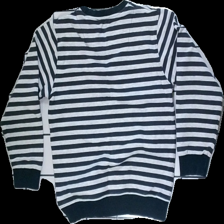
View: back
Type: Sweater
Category: Children
Brand: Not in the list
Brand text on label: WANEX
Colors: Blue, Grey
Material: 100% cotton
Pattern: Striped
Cut: Regular, C-collar
Stains: Minor
Holes: Minor
Price range: <50
Recommended usage: Recycle